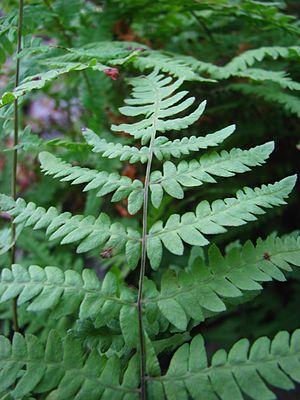
Les Thelypteridaceae sont une famille de fougères.
Thelypteris est un genre de fougères de la famille des Thelypteridaceae.
Thelypteris palustris, appelée en français fougère des marais, polystic des marais, polystic à bords roulés ou polystic des marécages est une espèce de fougère de la famille des Thelypteridaceae. On la trouve, comme son nom l'indique, dans les dépressions marécageuses, souvent associée à des aulnes. On en trouve aussi dans les jardins et les parcs.